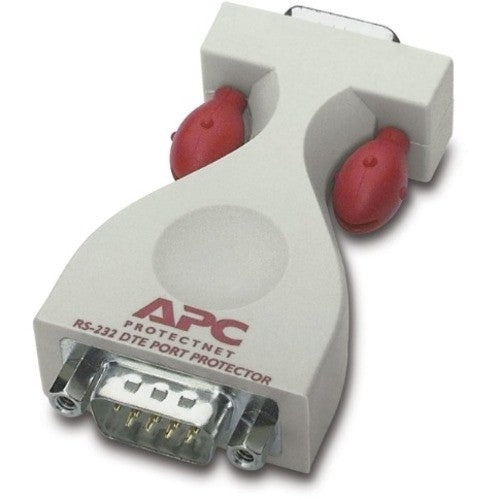
APC ProtectNet RS232 9 Pin Surge Suppressor - PS9-DTE
Brand: Schneider Electric SA
APC ProtectNet RS232 9 Pin Surge Suppressor - PS9-DTE Part No# : APWPS9DTE APC ProtectNet RS232 9 Pin Surge Suppressor UPC: 012300112291 Marketing Information: Data line surges make up an overwhelming majority of all surge induced damages where the equipment was thought to be already protected but had a back door such as a modem line unprotected. Network interface cards, in particular, can be destroyed by relatively mild spikes. According to Ethernet standards (IEEE 802.3), non-AC network electrical hazards include: Direct contact between components and power or lightning circuits, static charge buildup on cables and component, high-energy transients coupled onto the local cabling system (those induced by other cables which are installed in the general proximity of network cables or lightning within a mile radius) and potential differences (even from building to building, between safety grounds to which components are connected.) General Information Manufacturer: Schneider Electric SA Manufacturer Part Number: PS9-DTE Manufacturer Website Address: http://www.schneider-electric.com Brand Name: APC by Schneider Electric Product Line: ProtectNet Product Name: ProtectNet RS232 9 Pin Surge Suppressor Product Type: Surge Suppressor/Protector Power Description Maximum Surge Current: 200 A Environmental Conditions Maximum Operating Temperature: 113°F (45°C) Physical Characteristics Product Color: Beige Height: 3" Width: 1.4" Depth: 0.6" Weight (Approximate): 2.08 oz Miscellaneous Package Contents: ProtectNet RS232 9 Pin Surge Suppressor User manual Additional Information: Catastrophic Event Protection Certifications & Standards: UL 497B UL Listed Environmentally Friendly: Yes Warranty Limited Warranty: Lifetime
Category: Electronics > Electronics Accessories > Power > Surge Protection Devices